Ultraviolet

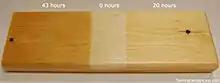
Effects of UV on finished surfaces in 0, 20 and 43 hours

Certain inks, coatings, and adhesives are formulated with photoinitiators and resins. When exposed to UV light, polymerization occurs, and so the adhesives harden or cure, usually within a few seconds. Applications include glass and plastic bonding, optical fiber coatings, the coating of flooring, UV coating and paper finishes in offset printing, dental fillings, and decorative fingernail "gels".